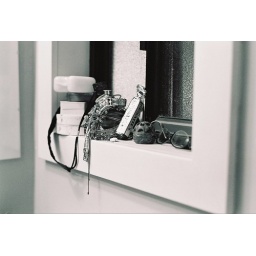
The window sill in my bathroom with my necklaces, glasses, etc.